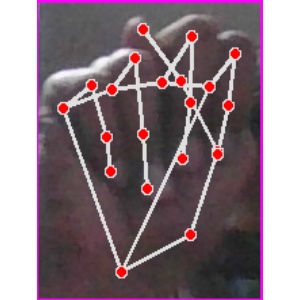
अक्षर: न